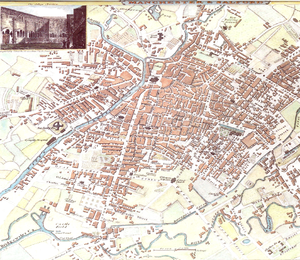
Manchester [manʃɛstœʁ] est une ville du Royaume-Uni située dans le comté métropolitain du Grand Manchester. Elle a le statut de cité depuis 1853 et compte 545 500 habitants en 2017, avec une population urbaine de 3,2 millions. Elle est parfois considérée comme la « deuxième ville d’Angleterre » grâce à son importance économique, culturelle et sportive, bien que sa superficie et sa population ne lui permettent pas de détrôner Birmingham. Manchester est catégorisée comme une ville « bêta » par Le GaWC. Ses habitants s'appellent les Mancuniens. La ville est au cœur d'une grande agglomération de plus de deux millions et demi d'habitants dont les villes principales sont : Bury, Bolton, Rochdale, Oldham, Ashton-under-Lyne, Stockport, Salford, Altrincham, Wigan. Le nom de « Manchester » est utilisé aussi bien pour désigner l'agglomération que la ville en tant que telle.